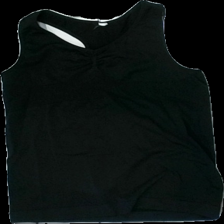
View: front
Type: Tank top
Category: Ladies
Brand: Missing
Colors: Black
Material: 100% nylon
Cut: Regular
Season: All
Price range: <50
Recommended usage: Export